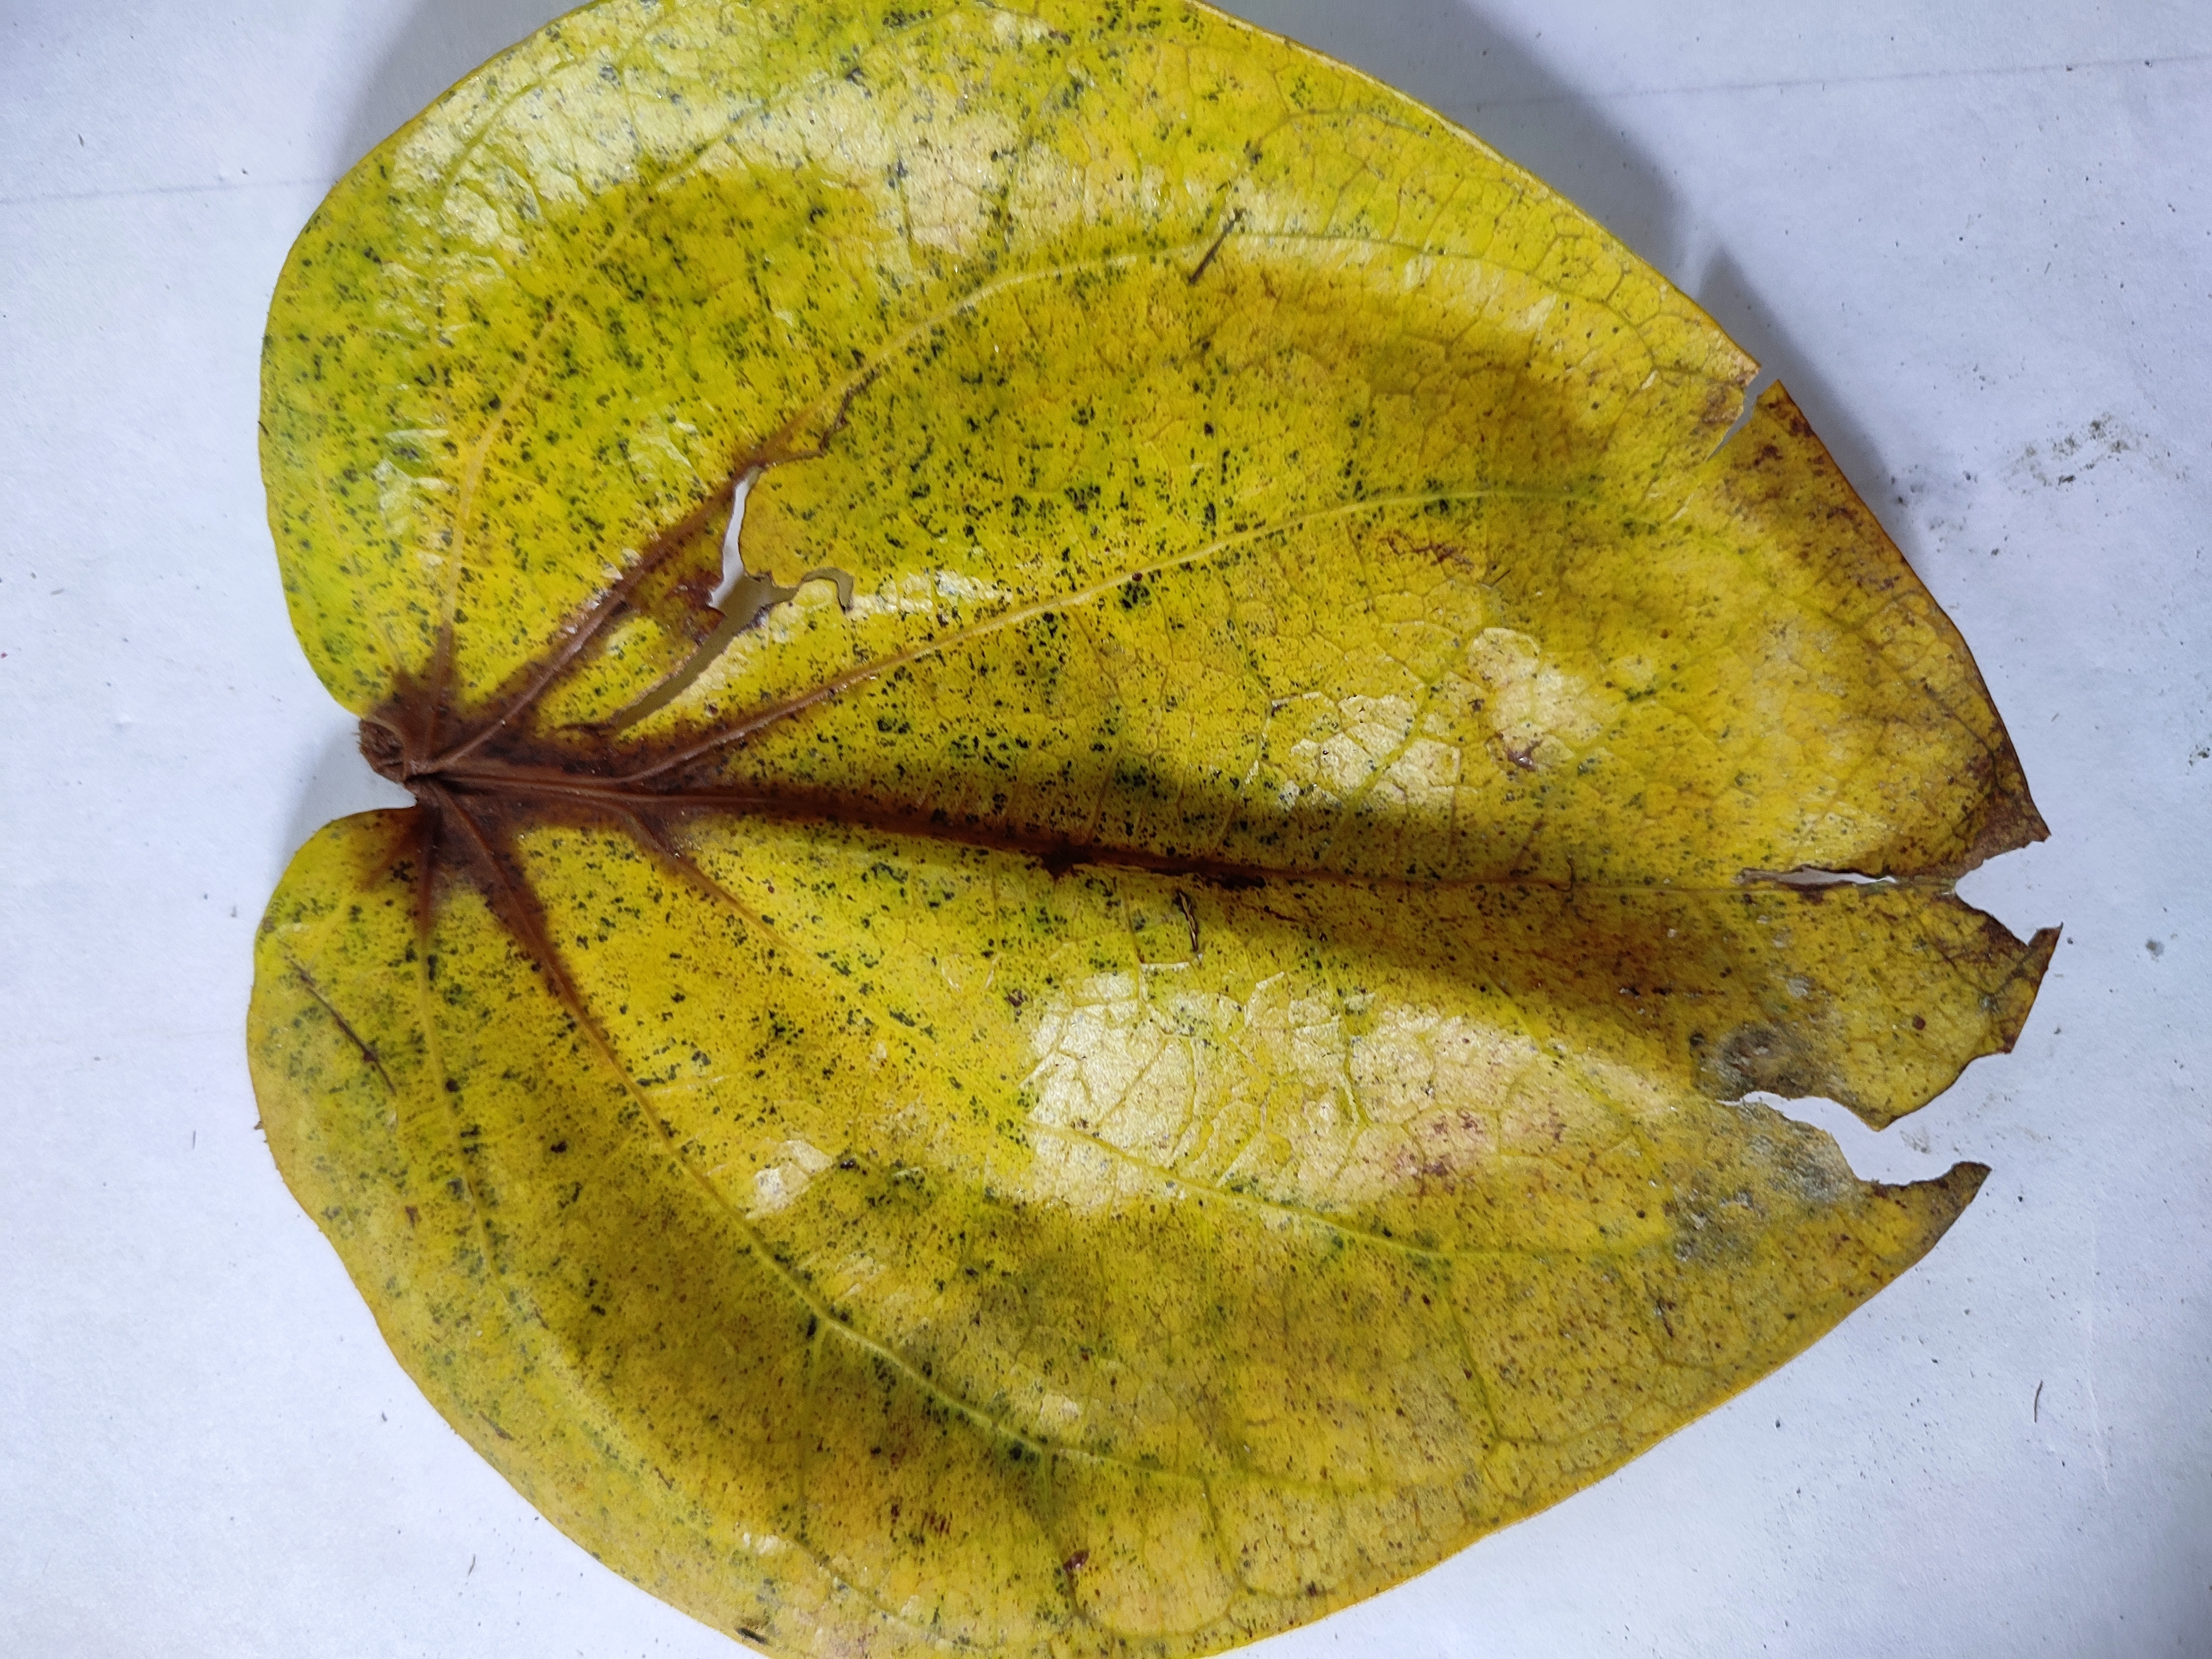
Label: Dried_Leaf